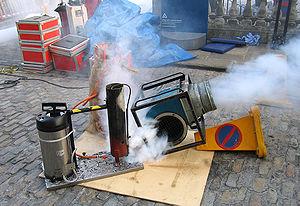
Les machines fumigènes ou "machines à fumée" sont des dispositifs produisant une vapeur épaisse, afin de simuler de la fumée ou du brouillard.